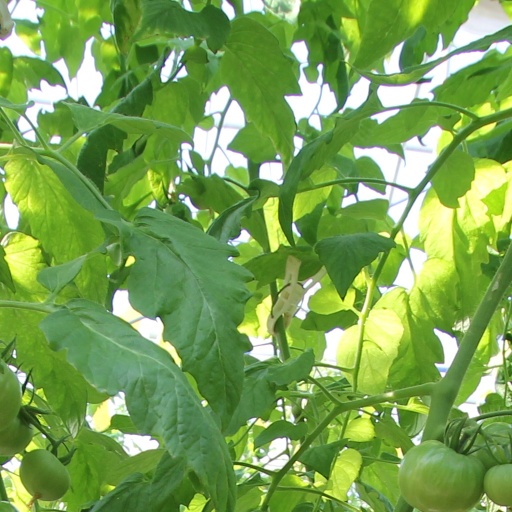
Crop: tomato